NewsFix

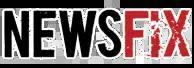

NewsFix is an American television news program produced for CW affiliates KDAF in Dallas-Fort Worth, KIAH in Houston, Texas and WSFL-TV in Miami that originally premiered on March 19, 2011 on KIAH.